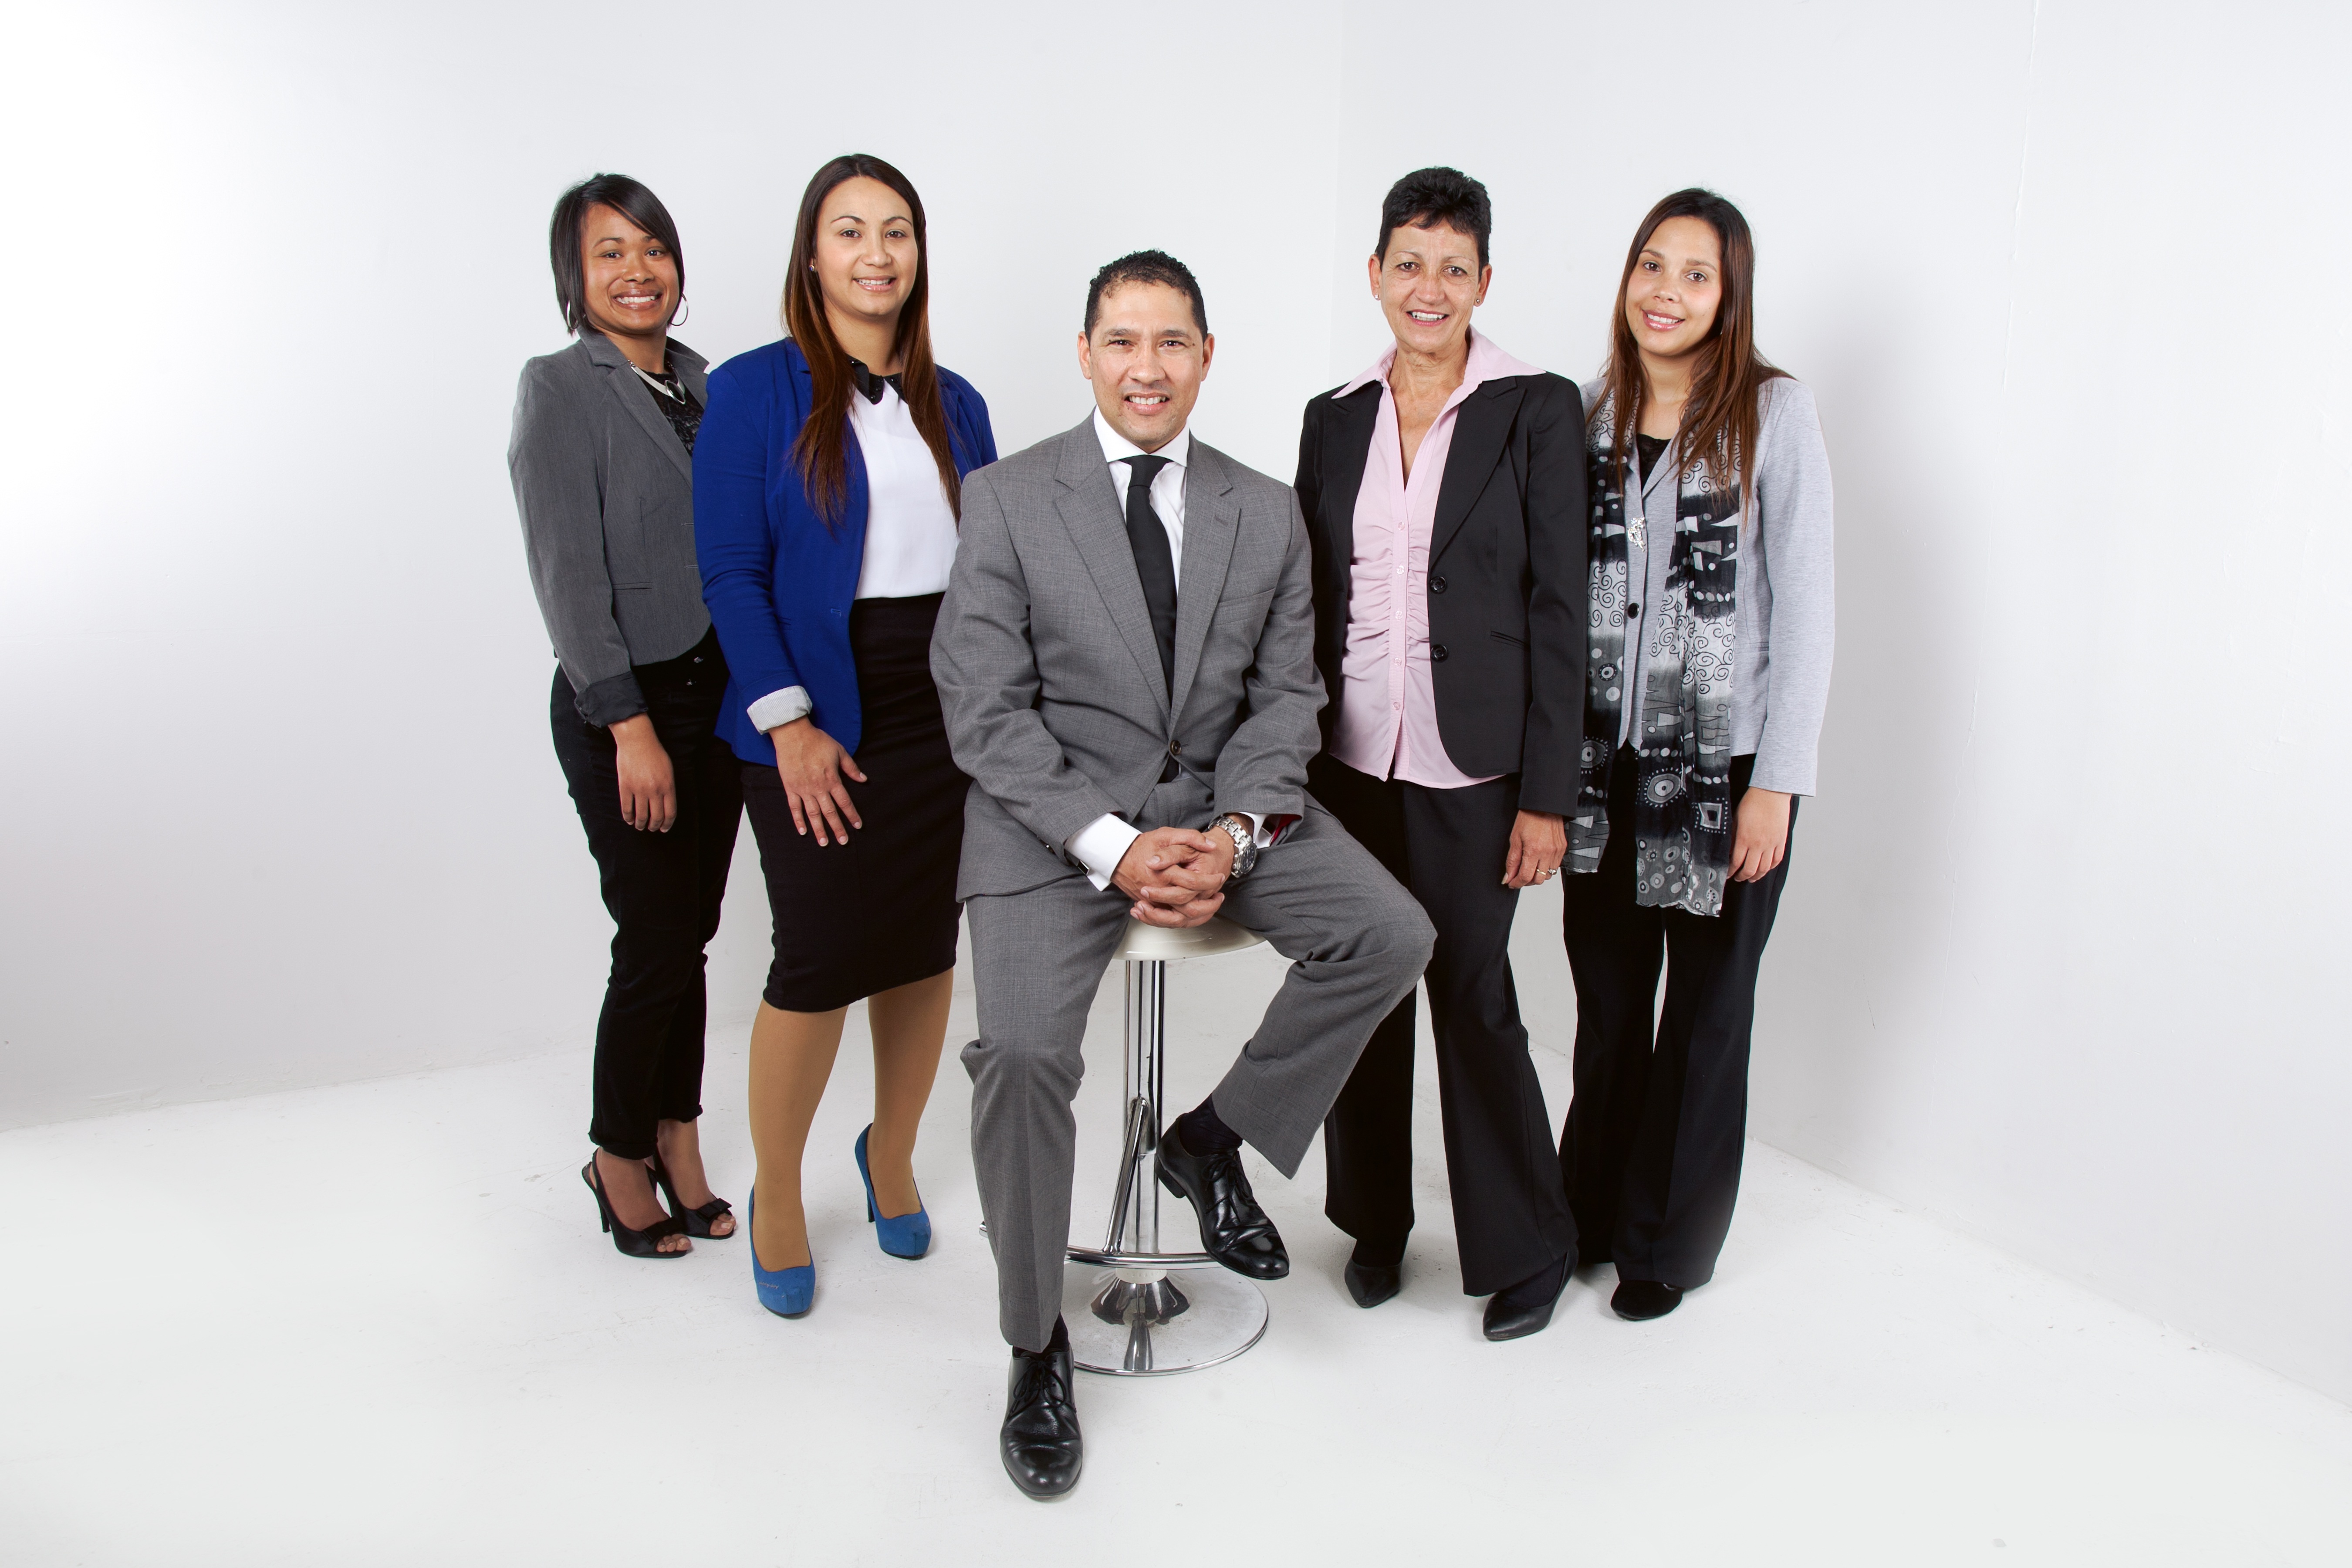
work, working, corporate, office, fashion, professional, business, brand, team, teamwork, employees, workplace, staff, cooperation, white collar worker